Nathaniel Turner (missionary)

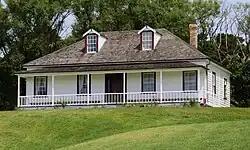
Māngungu Mission House, build 1838-1839

Wesleydale was in the territory of the Ngāti Uru (or Ngatehure) iwi (or tribe) based in the Whangaroa area. One of the sons of the chief of the tribe, called Te Ara, had been the central figure in the Boyd Massacre. This had occurred in December 1809 when Māori of Ngāti Pou killed and ate between 66 and 70 European crew members from the British brigantine "Boyd". Te Ara was known as George by the crew of the Boyd and by the missionaries of Wesleydale. After the death of his father, Te Ara became the chief of the Ngāti Uruiwi, and periodically threatened the missionaries and pilfered items from the Mission, as did his brother Te Puhi.